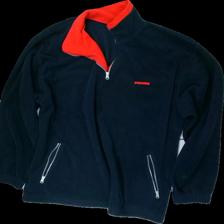
View: front
Type: Cardigan
Category: Men
Brand: Missing
Brand text on label: first in line
Colors: Blue
Material: 100% polyester
Cut: Regular
Season: Autumn
Holes: Major
Damage: hål i armhåla
Damage location: middle center
Damage 2: hål i söm
Damage 2 location: bottom left
Price range: <50
Recommended usage: Export
Description: blå fleece kofta med dragkedja. hål i armhåla och i sömmen